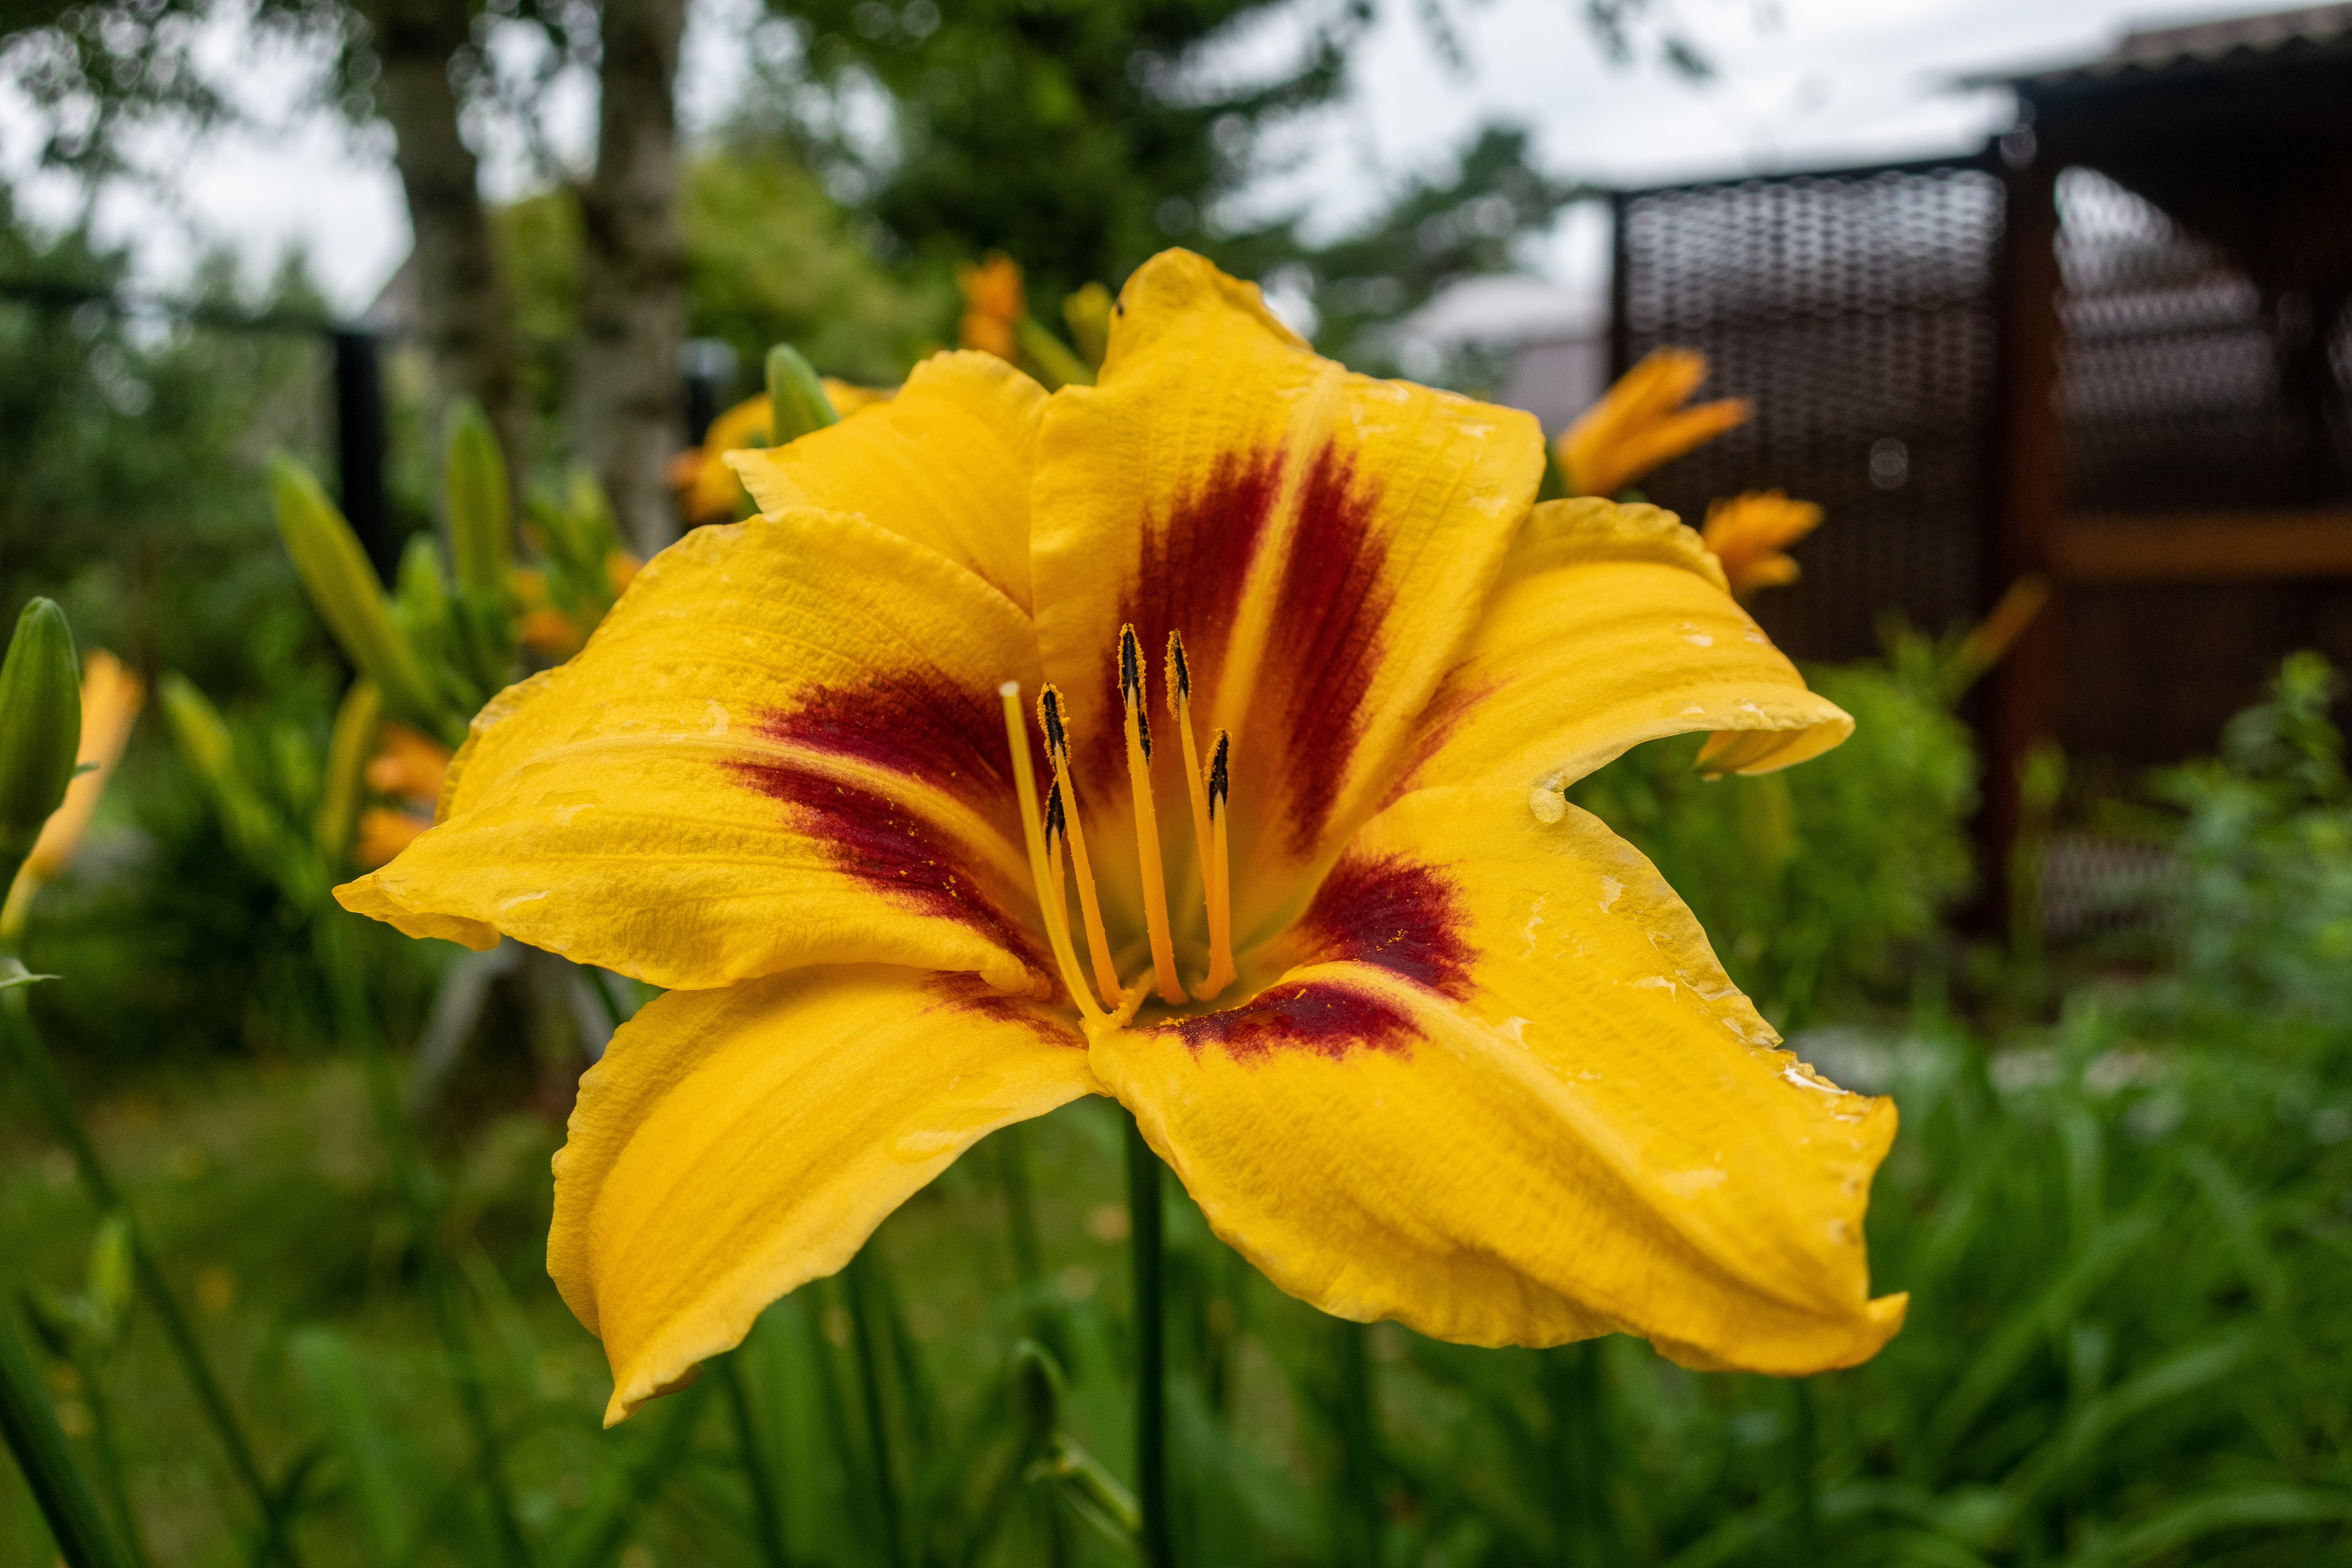
flowers, petals, nature, colorful, flower, flower garden, smell, living, happiness, summer, bloom, plants, garden, village, rural area, plant, petal, terrestrial plant, natural landscape, grass, herbaceous plant, Lily order, lily, flowering plant, landscape, wood, annual plant, sky, pollen, yellow Canada lily, macro photography, plant stem, monocotyledon, daylily, lily family, wildflower, peach, Pedicel